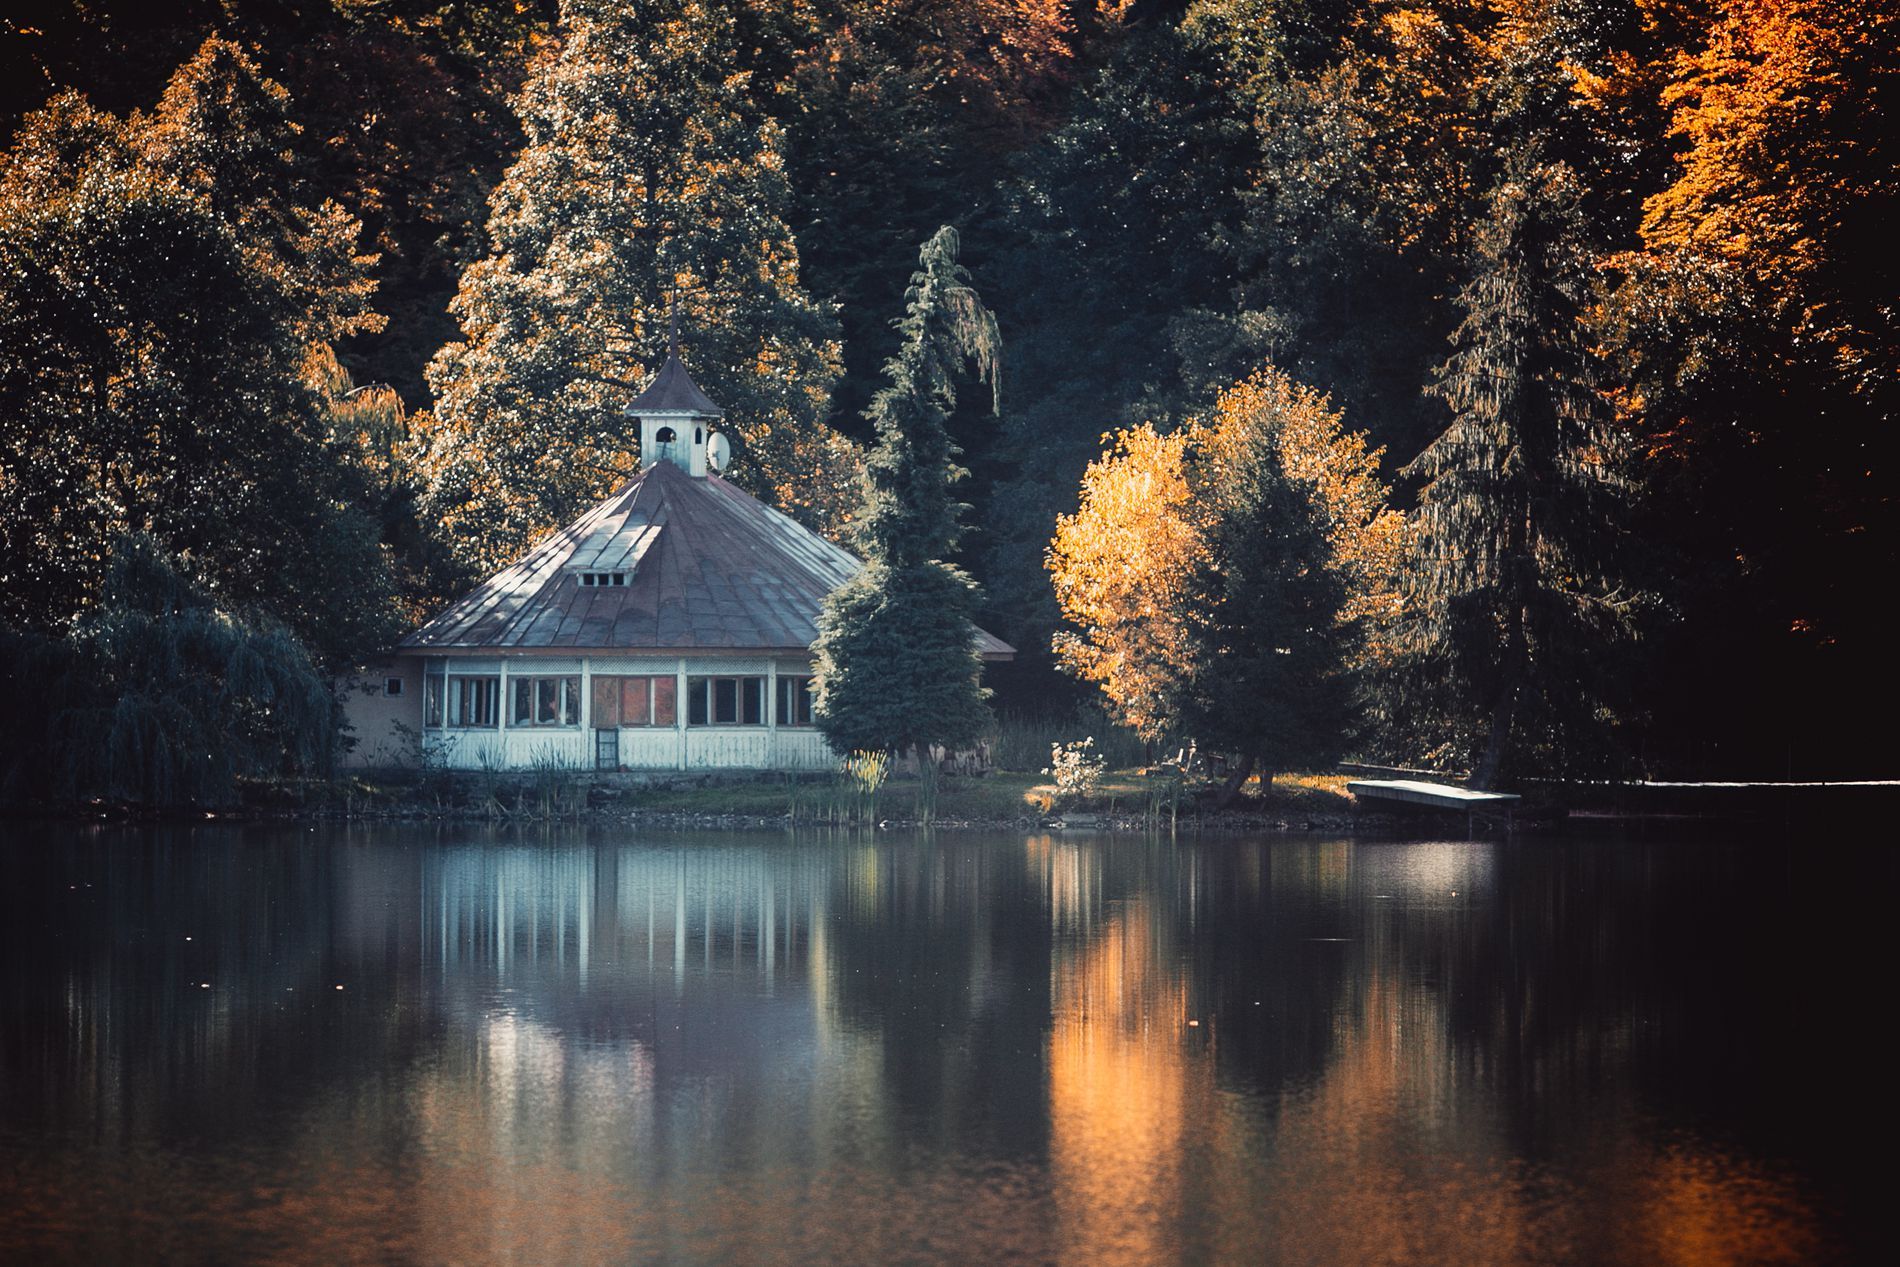
Lakeside House
A small house with a pointed roof sitting right at the water’s edge. The house is surrounded by tall trees, some of which have green leaves and others with yellow or orange leaves, showing that it’s autumn. The lake is very calm and reflects the trees and house like a mirror. Everything looks quiet and peaceful.
A wide shot is taken at a low angle, capturing the entire house, the lake, and the surrounding trees. Giving a clear reflection of the scene in the water. The lighting is natural and warm, likely from the early morning or late afternoon sun. The mood is calm, quiet, and peaceful.
Labels: Nature, Outdoors, Scenery, Pond, Water, Architecture, Building, Lake, Lakefront, Autumn, Fir, Plant, Tree, Housing, Shelter, House, Waterfront, Countryside, Hut, Rural, Cottage, Vegetation, grass
Camera: Canon Canon EOS 5D Mark III
Lens: EF70-200mm f/2.8L IS USM, Canon EF 70-200mm f/2.8L IS
Aperture: F2.8
Exposure: 1/1000 sec
ISO: 200
Focal length: 200.0 mm